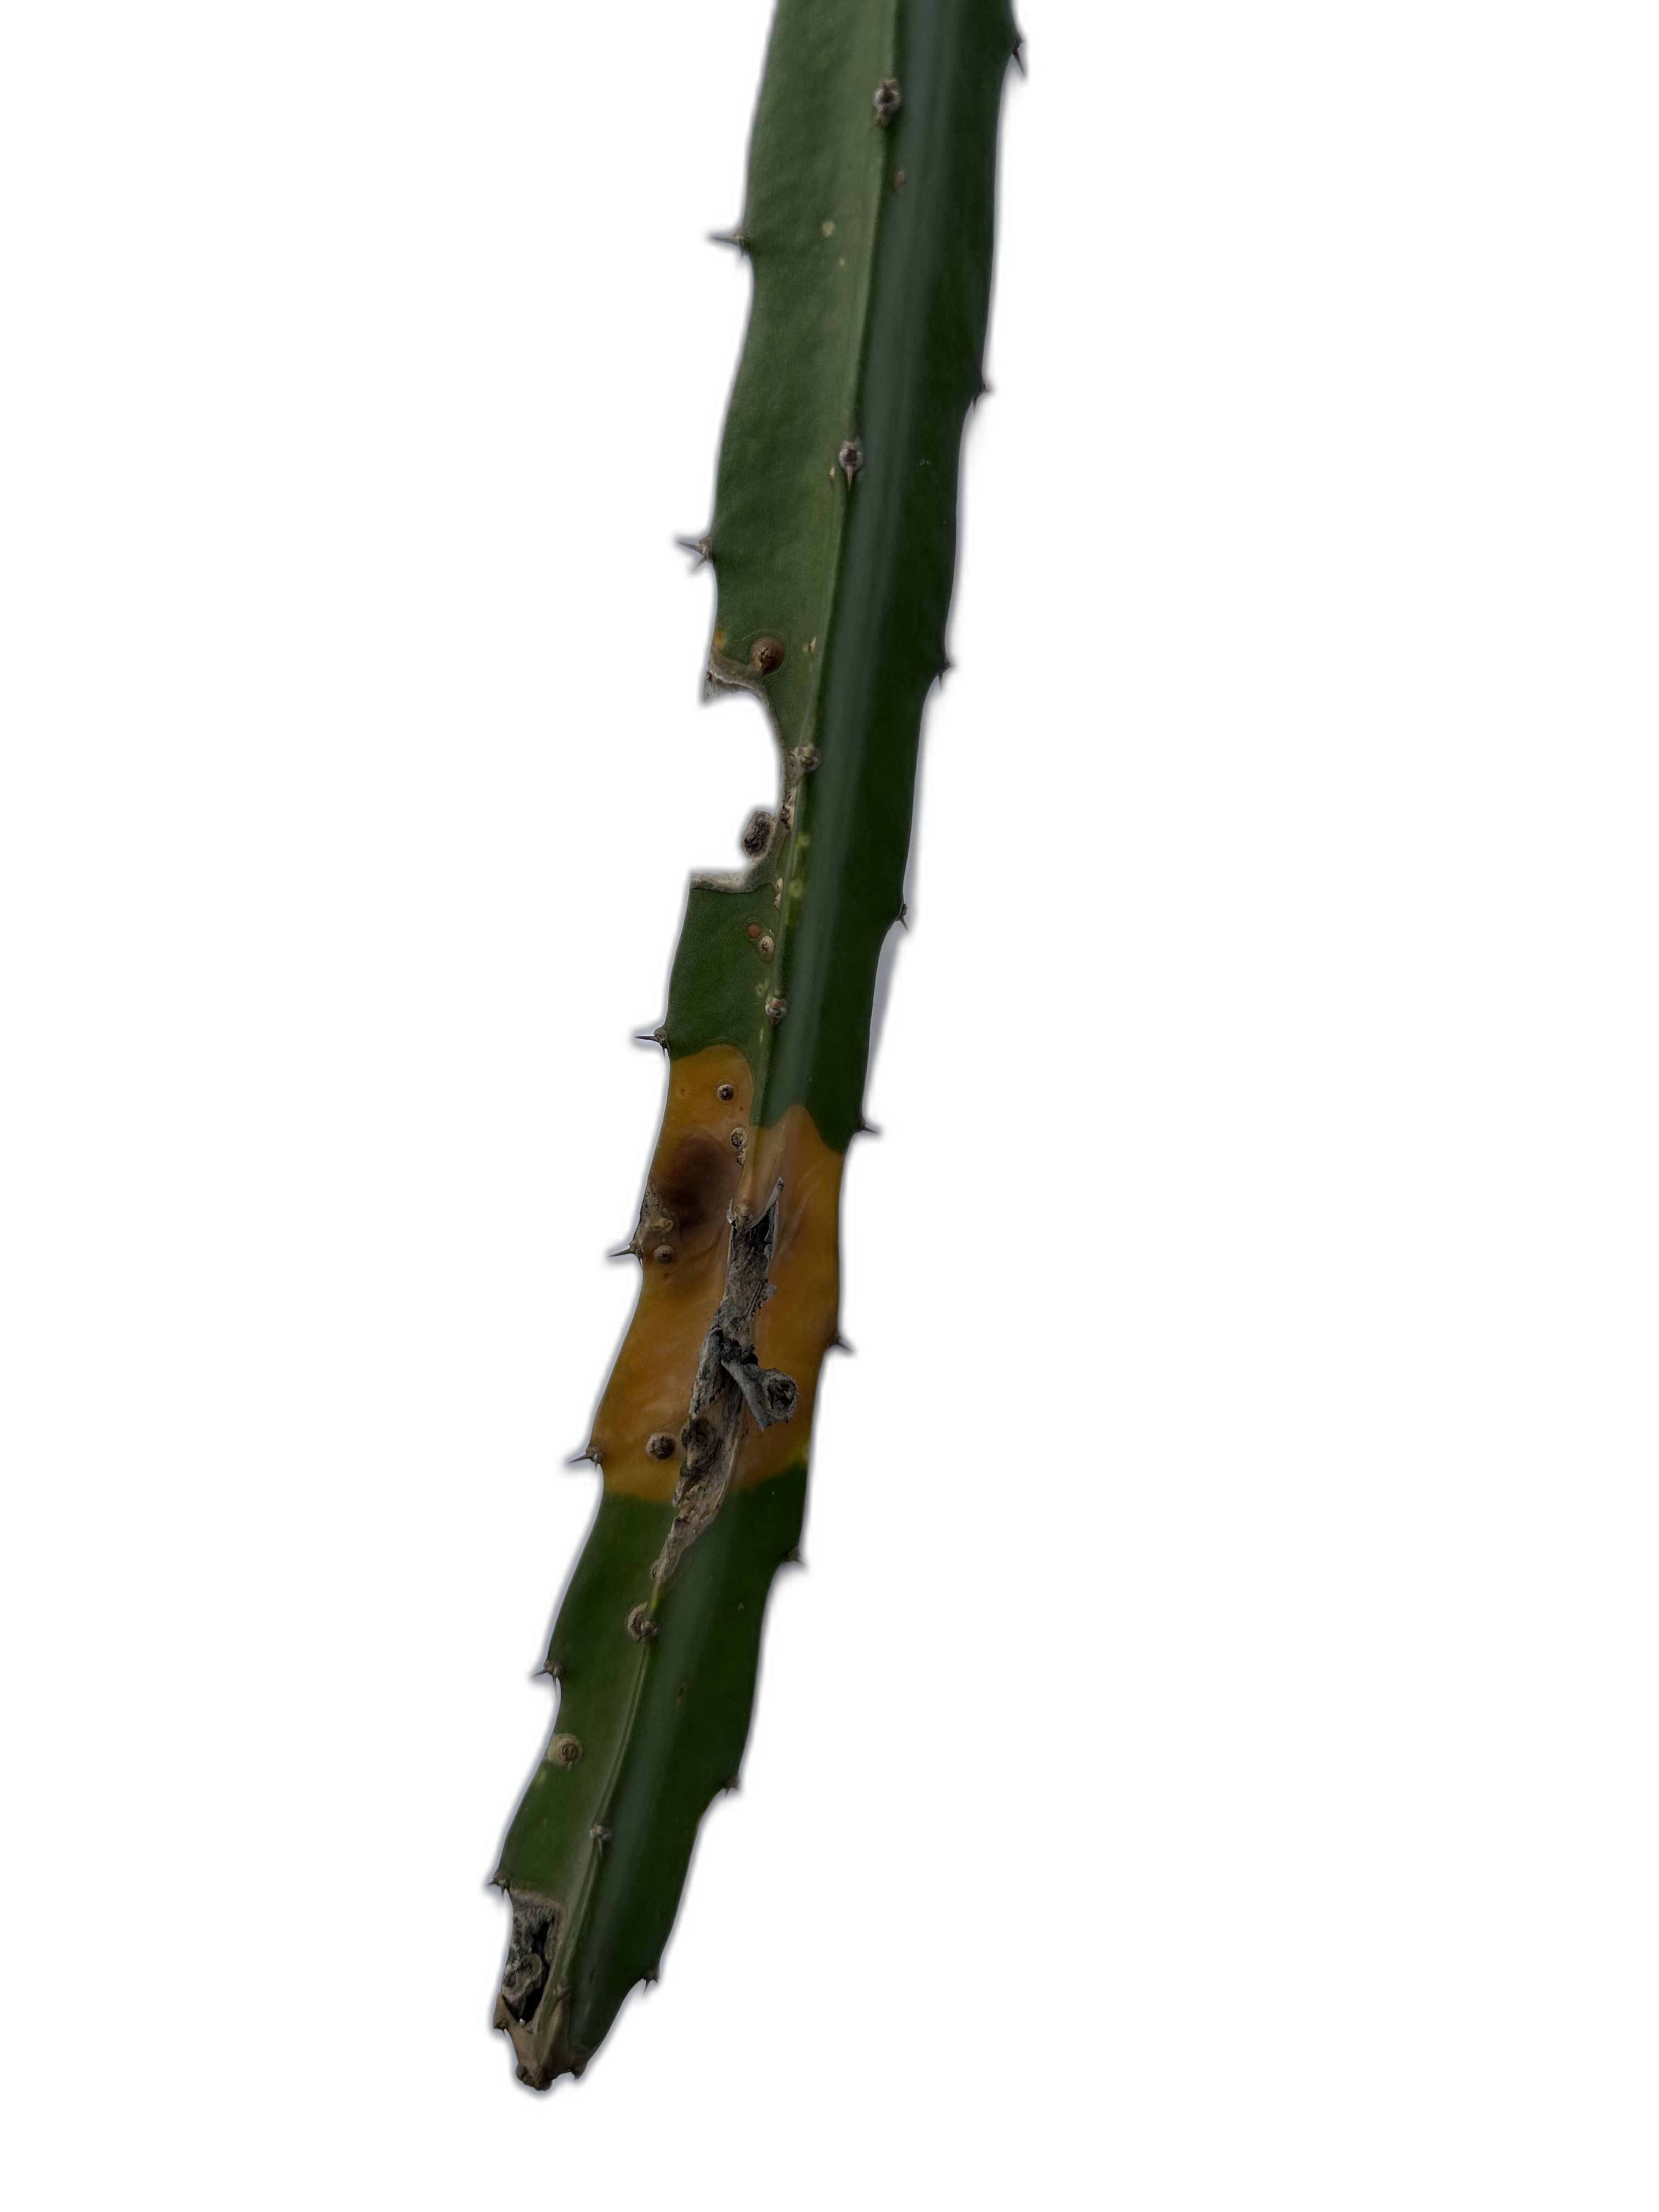
Label: Bad leaf